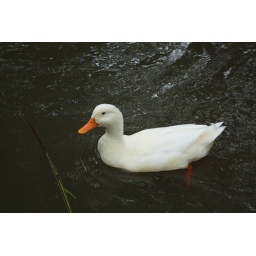
A duck sitting in the water